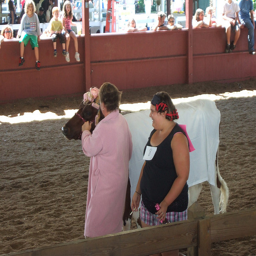
A woman standing next to a brown cow in a arena.
Two women in an arena with a cow
A couple of women stand near a decorated cow.
Two women with a cow in a stable.
Two older ladies with their dressed up cow.